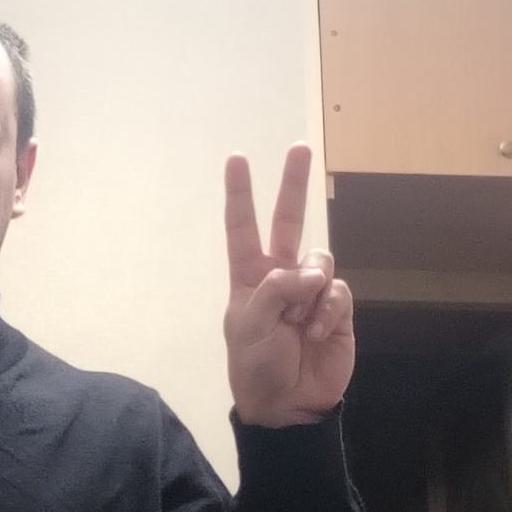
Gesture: peace